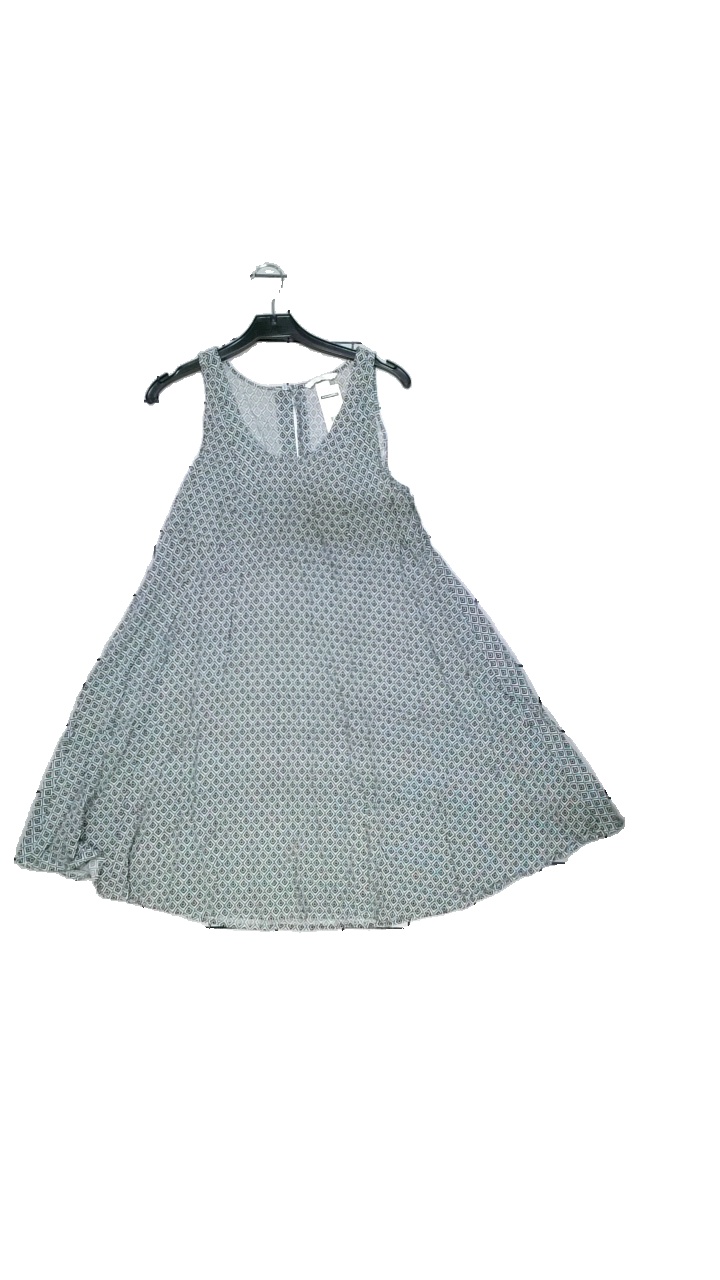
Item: Dress (Ladies)
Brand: H&m
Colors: Turquoise, Green, Multicolor, Brown
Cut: Regular
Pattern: Geometric print
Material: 100% viscose
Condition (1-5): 4
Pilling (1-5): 4
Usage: Reuse
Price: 50-100